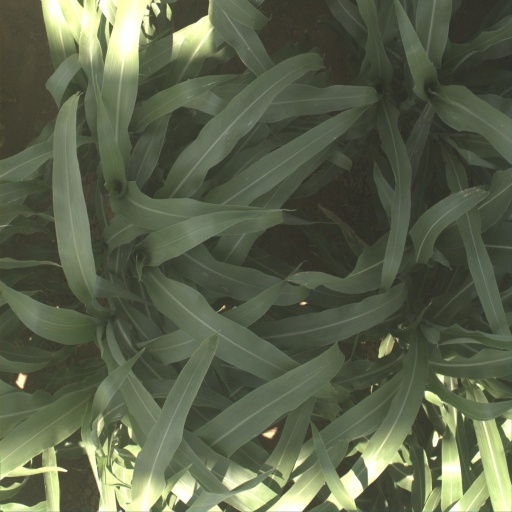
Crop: sorghum